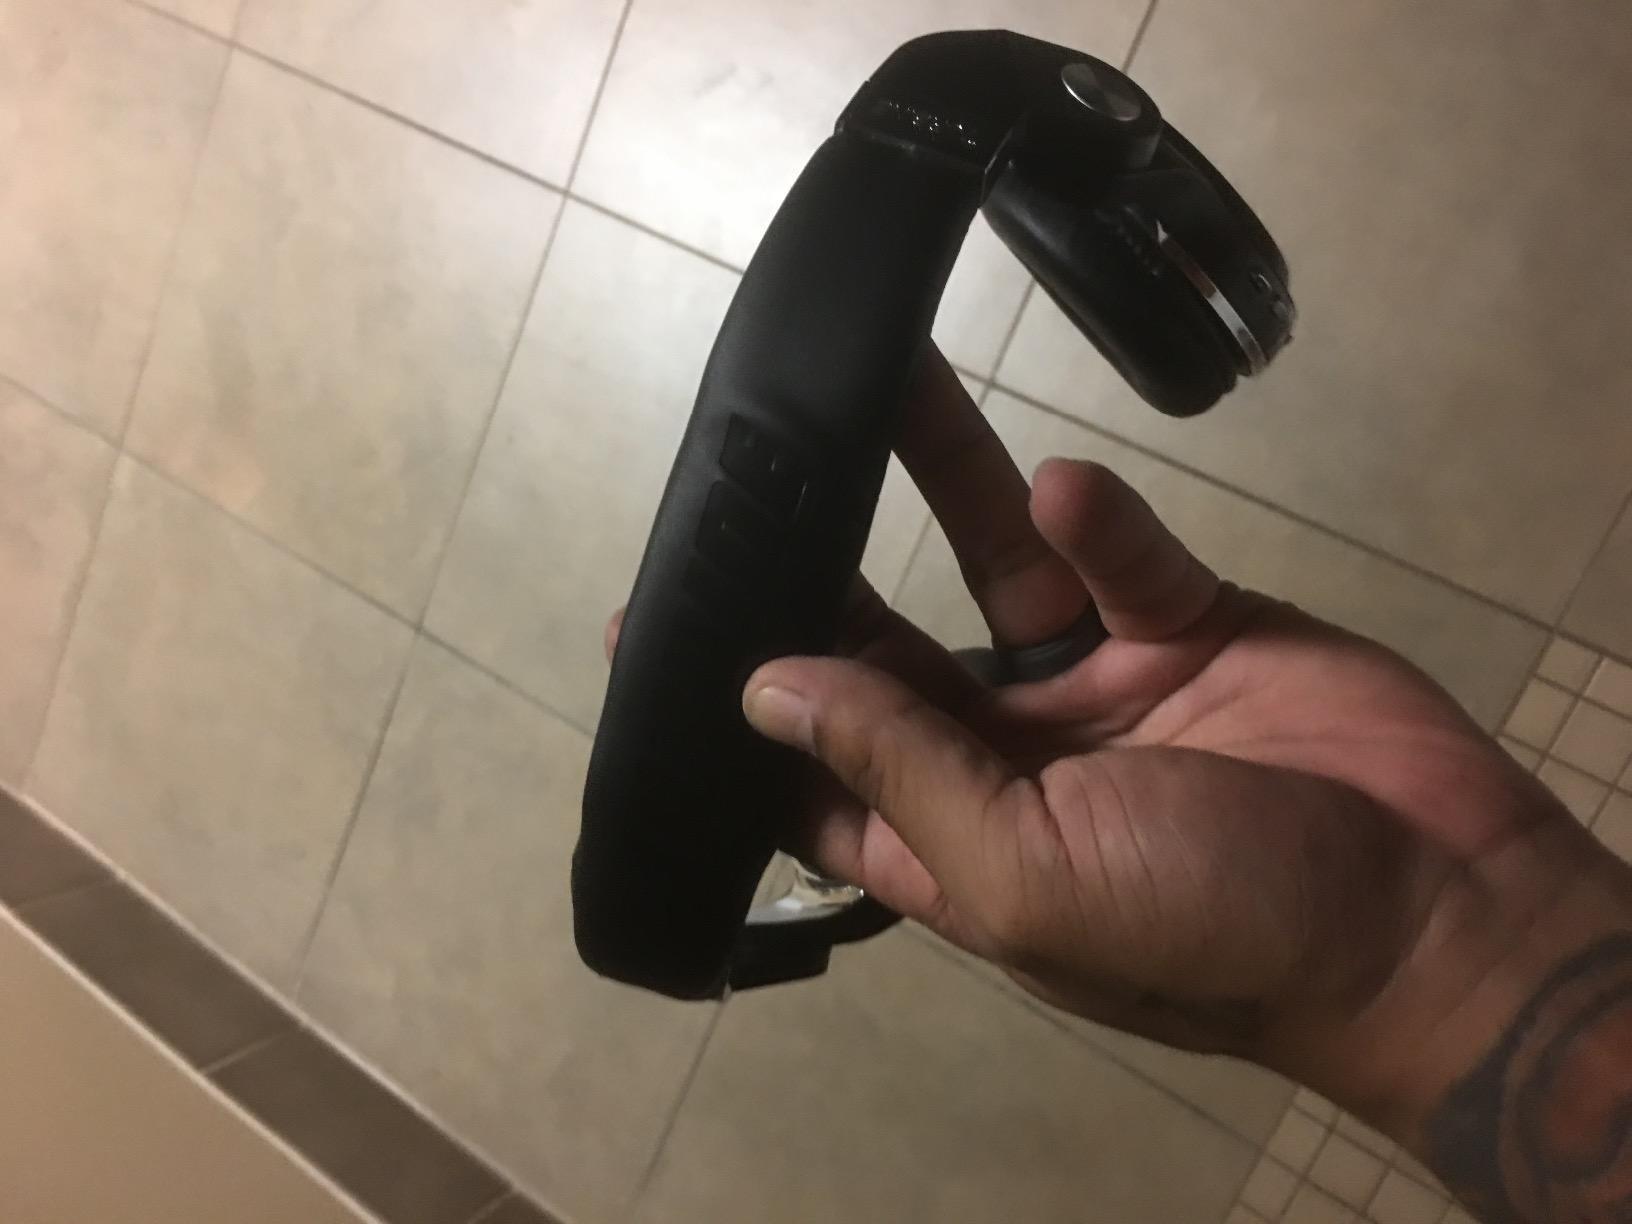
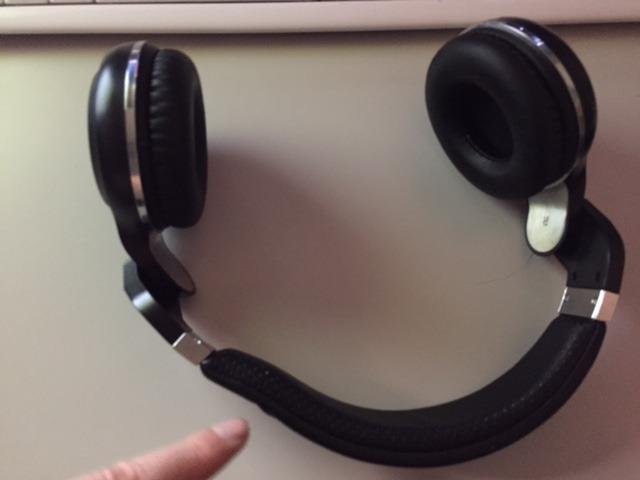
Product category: headphones
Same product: yes